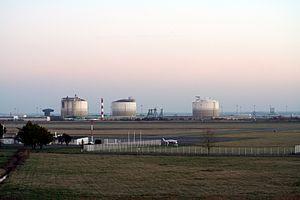
Montoir-de-Bretagne est une commune du Nord-Ouest de la France, située dans le département de la Loire-Atlantique, en région Pays de la Loire.
Le secteur économique de l'énergie en France comprend la production locale et l'importation d'énergie primaire, leur transformation en énergies secondaires et le transport et la distribution d'énergie jusqu'au consommateur final. Le secteur de l'énergie représentait 2,0 % du PIB français en 2015, et la facture énergétique 1,8 % du PIB.
Le Grand port maritime de Nantes-Saint-Nazaire est un grand port maritime, établissement public de l'État français, dont la tutelle de l'État est exercée par la Direction générale des infrastructures, des transports et de la mer du ministère de l'écologie, du développement durable et de l'énergie. Il a pour vocation de gérer l'activité maritime et portuaire de l'estuaire de la Loire et de mettre en œuvre les politiques publiques d'aménagement.
Le terminal méthanier de Montoir-de-Bretagne est l'un des quatre terminaux méthaniers actuellement en service en France. Infrastructure du Grand port maritime de Nantes-Saint-Nazaire, il est exploité par Elengy, filiale du groupe Engie. Il s'agit d'un site industriel classé Seveso 2. Le terminal méthanier de Montoir-de-Bretagne est le premier site industriel français à atteindre le niveau de qualification ISRS7.